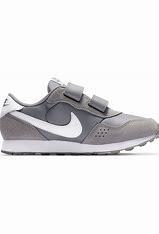
Brand: Nike
Model: MD Valiant